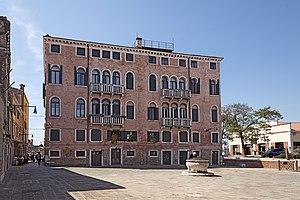
Le Palais Molin a San Basegio est un édifice de Venise, situé dans le quartier Dorsoduro et surplombant le canal de la Giudecca.
Le Campo San Basegio est une place de Venise, située dans le sestiere de Dorsoduro, entre l'extrémité ouest des quais fondamenta delle Zattere et le Campo San Sebastian.
Le rio di San Basegio est un canal de Venise dans le sestiere de Dorsoduro.